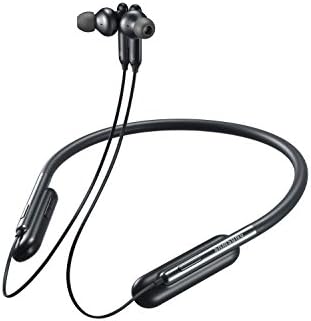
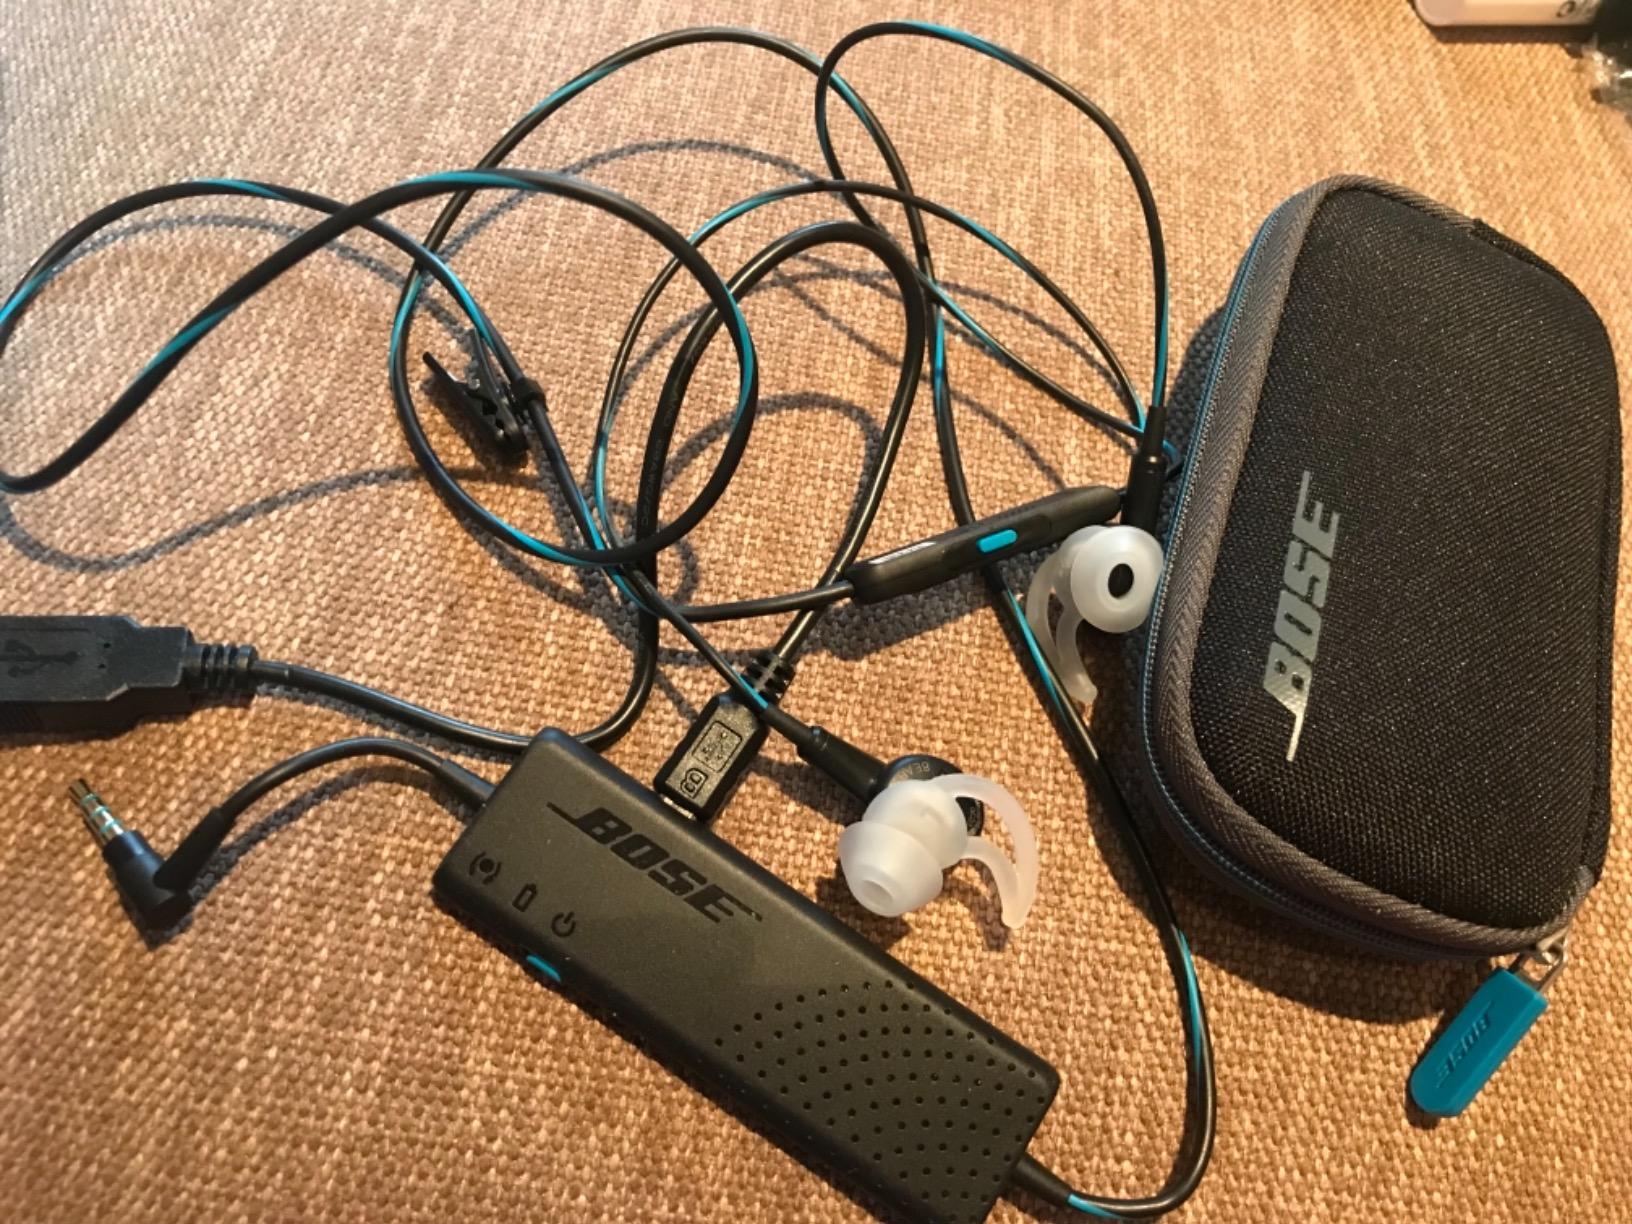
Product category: headphones
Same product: no